Canada's Got Talent season 2

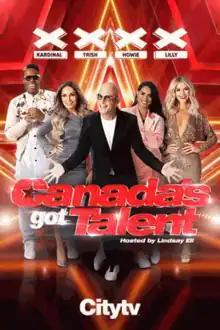
Promotional poster for season 2, featuring (L to R) judges Offishall, Stratus, Mandel, Singh, and host Ell

The second season of "Canada's Got Talent", a reality television series, premiered on March 22, 2022, on Citytv. Unlike "America's Got Talent", it has only an audition round, semi-finals and a finale. Jeanick Fournier, a singer from Saguenay, Quebec, won.